Film Score Monthly

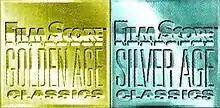
Silver Age Classics and Golden Ages Classics logos used for albums released under the "Film Score Monthly" banner

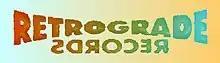
Original Retrograde Records logo

In September 1991, "Film Score Monthly" began as "The Soundtrack Club", a pamphlet sized publication maintained by Lukas Kendall, who was attending Amherst College at the time. In June 1992, the publication was renamed "Film Score Monthly" and, upon Kendall's graduation in 1996, relocated its base of operations to Los Angeles. At the same time "Film Score Monthly" revamped its format, introduced full-color covers, increased its length and enjoyed the peak of its circulation. "FSM" existed in this guise for nearly a decade.